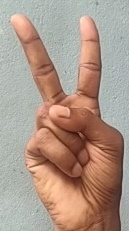
ASL sign: 2